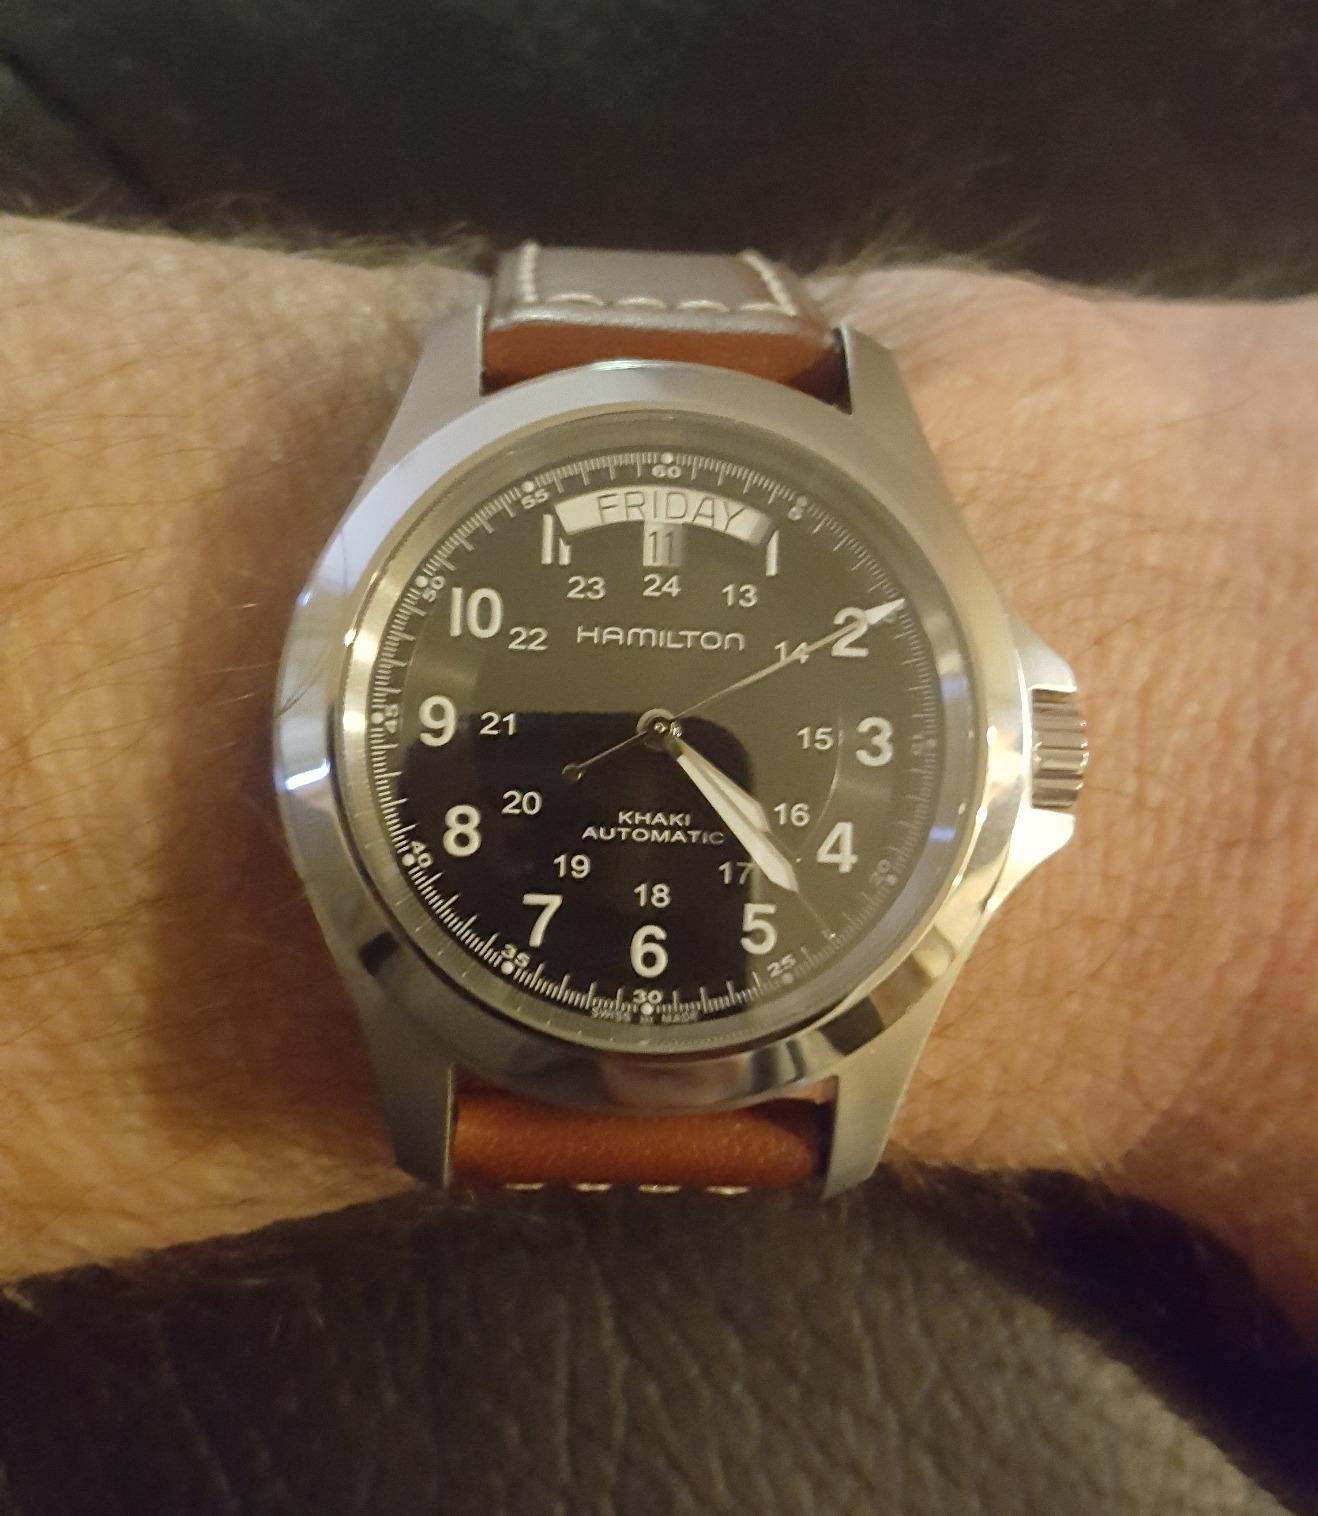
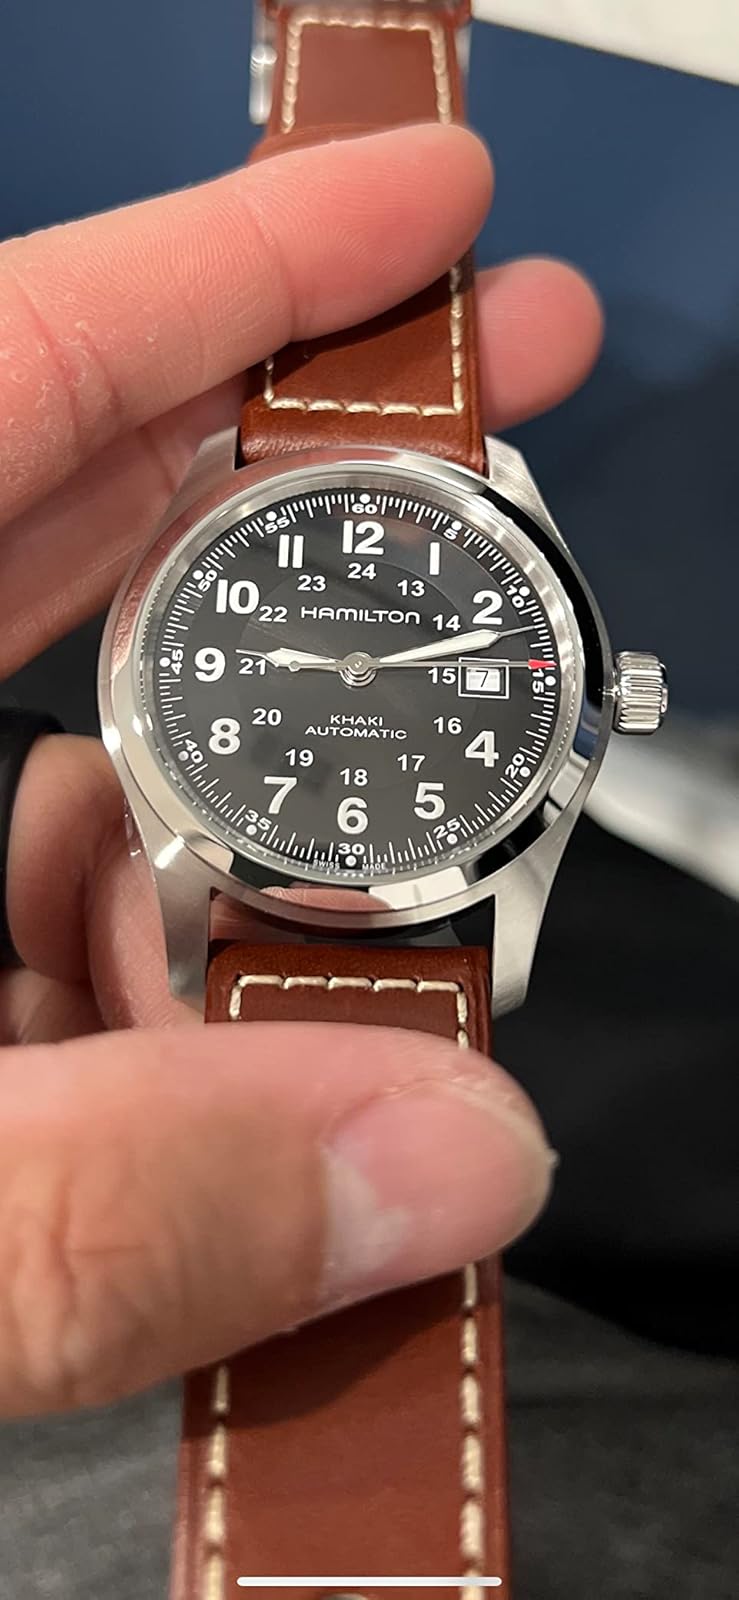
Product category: accessories_watch
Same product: no